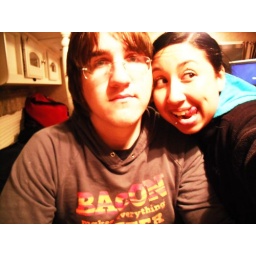
Just hung out and played cards today. Walked around on the sand dunes, went to the lake and the store. Lotsa fun!